Nick Mason

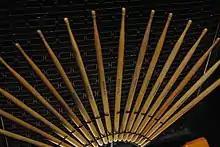
A selection of Mason's customised drumsticks, from various makers, displayed at the "" exhibition

Despite legal conflicts over ownership of the name "Pink Floyd", which began when Waters left the group in 1985 and lasted roughly seven years, Waters and Mason are reportedly on good terms. Mason joined Waters on the last two nights of his 2002 world tour to play drums on the Pink Floyd song "Set the Controls for the Heart of the Sun", and he also played drums on some concerts of Waters' European tour in 2006, and during performances in Los Angeles and New York City in the United States.